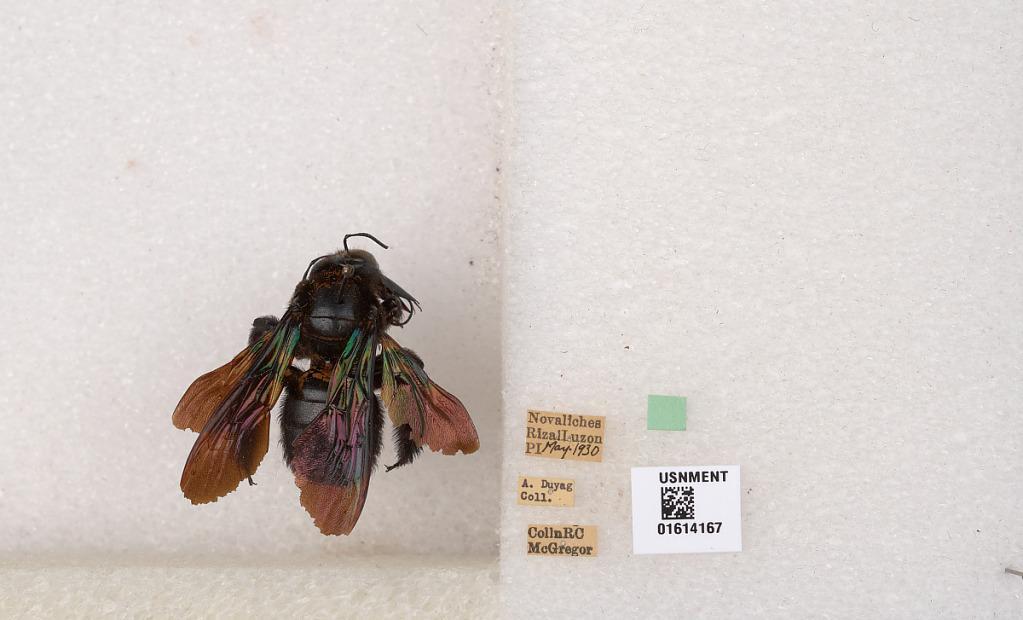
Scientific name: Xylocopa (Biluna) mcgregori Cockerell
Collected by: Draenert
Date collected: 1930-5-1
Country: Philippines
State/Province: Rizal
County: Luzon
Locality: Novaliches